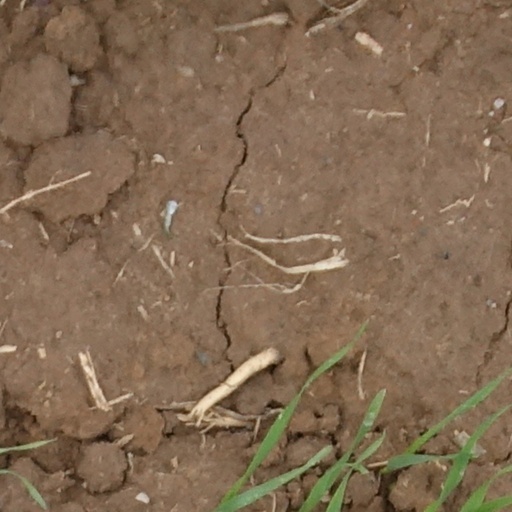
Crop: wheat